Mythago Wood

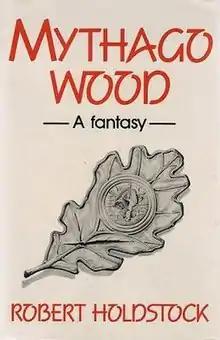
First edition cover

Mythago Wood is a fantasy novel by British writer Robert Holdstock, published in the United Kingdom in 1984. "Mythago Wood" is set in Herefordshire, England, in and around a stand of ancient woodland, known as Ryhope Wood. The story involves the internally estranged members of the Huxley family, particularly Stephen Huxley, and his experiences with the enigmatic forest and its magical inhabitants. The conception began as a short story written for the 1979 Milford Writer's Workshop; a novella of the same name appeared in the September 1981 edition of "The Magazine of Fantasy & Science Fiction".